Akula-class submarine

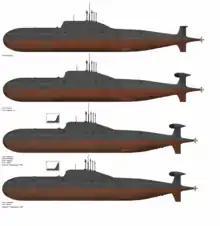
The four known versions of the "Akula" class

Of the seven original "Akula"s, only three are known to still be in service. These boats are equipped with MGK-540 Skat-3 sonar system (NATO reporting name Shark Gill). The lead boat of the class, K-284 "Akula", was decommissioned in 2001, apparently to help save money in the cash-strapped Russian Navy. K-322 "Kashalot" and K-480 "Bars" [currently "Ak Bars"] are in reserve. K-480 "Bars" was put into reserve in 1998, and was being dismantled in February 2010. "Pantera" returned to service in January 2008 after a comprehensive overhaul. All were retrofitted with the SOKS hydrodynamic sensors. All submarines before K-391 "Bratsk" have reactor coolant scoops that are similar to the ones of the SSBNs, long and tubular. "Bratsk" and subsequent submarines have reactor coolant scoops similar to the short ones on the Oscar IIs (the "Typhoon", "Akula" and "Oscar" classes use the similar OK-650 reactor).